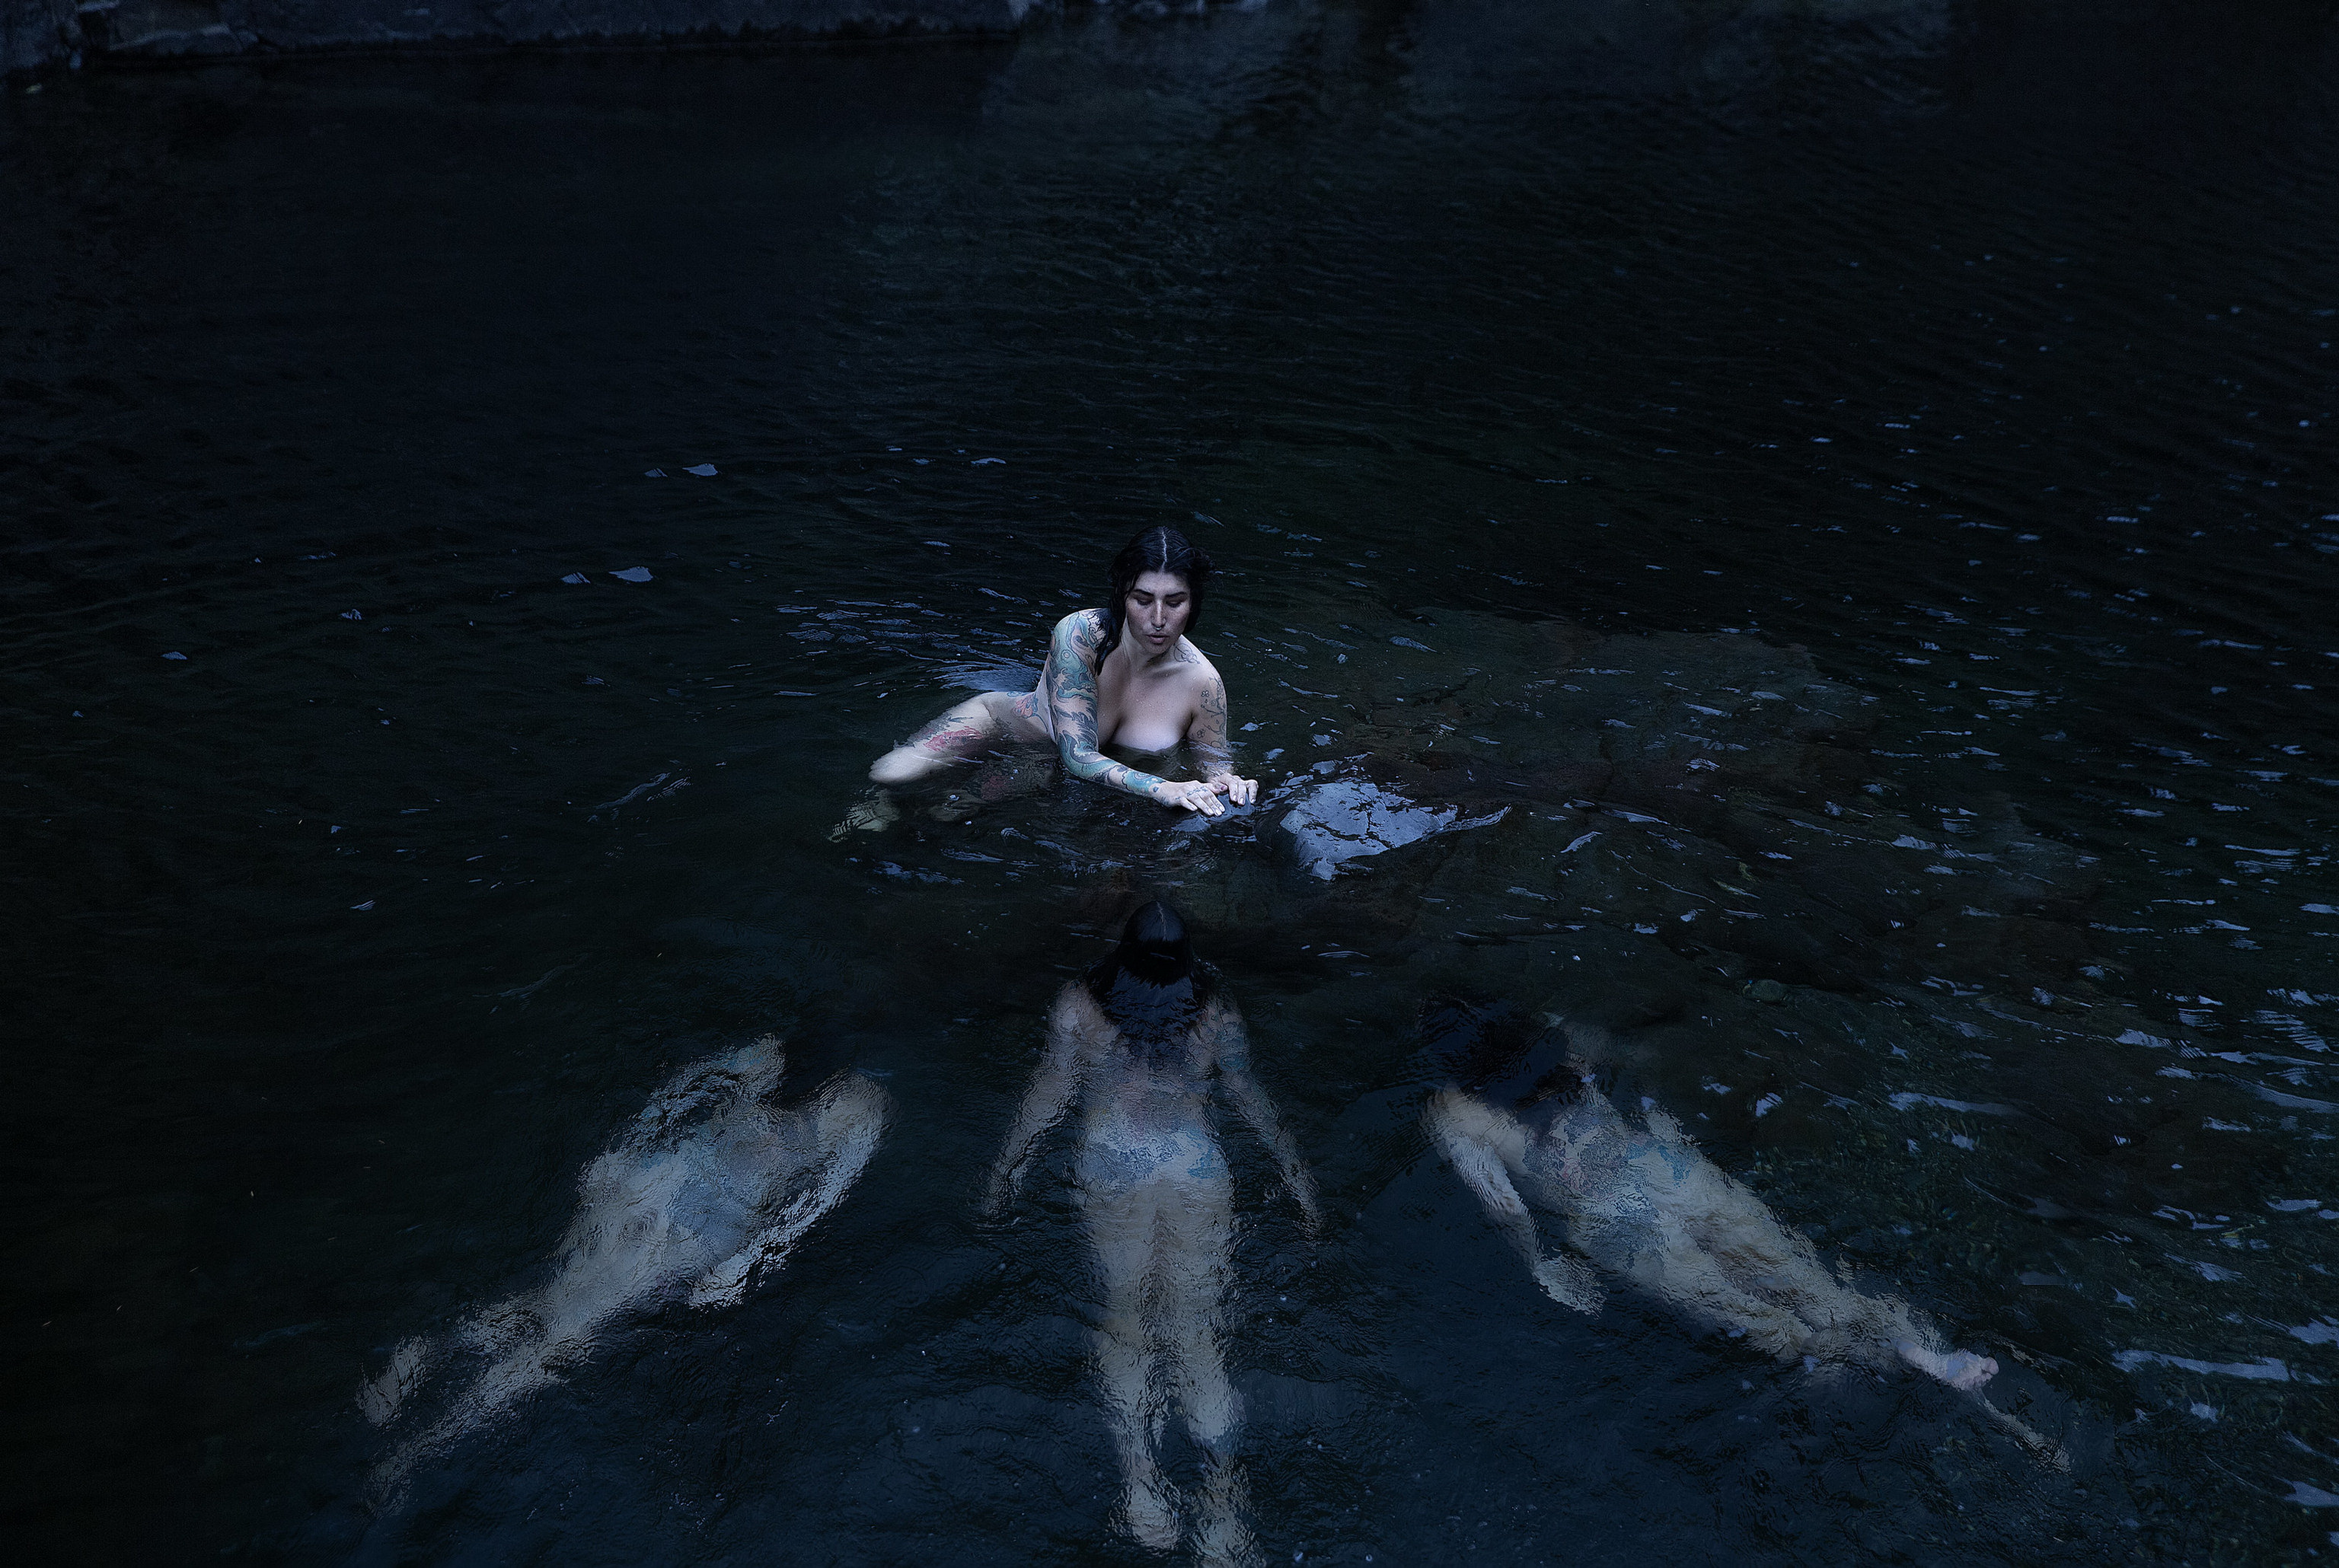
asian, girl, model, person, woman, wallpapers, darkness, flash photography, bathing